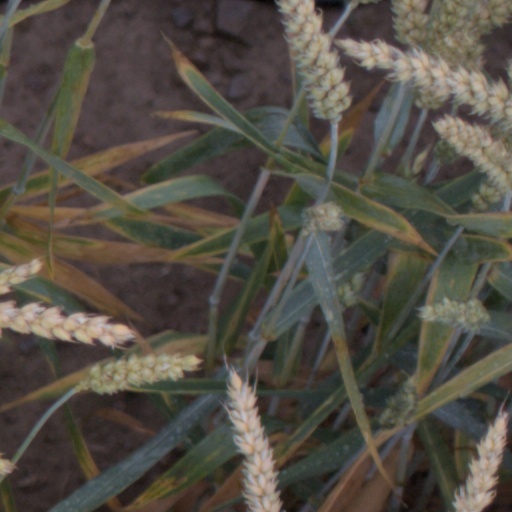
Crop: wheat